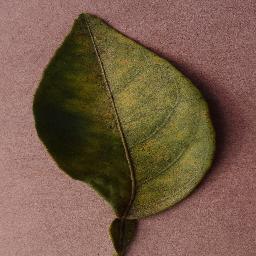
Label: Orange___Haunglongbing_(Citrus_greening)